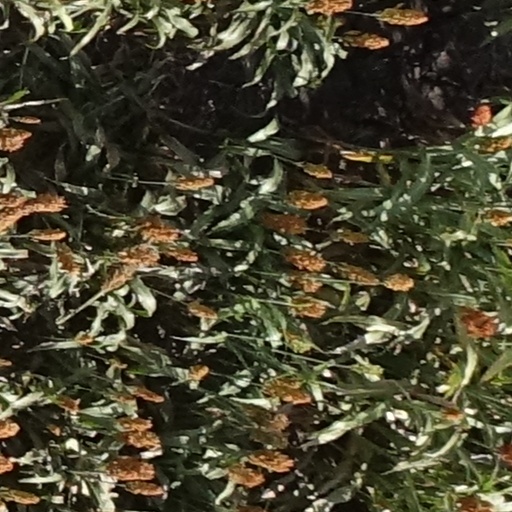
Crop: sorghum